Agustin Roman

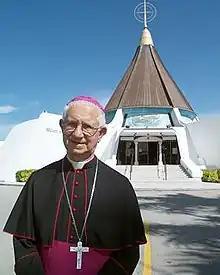
Bishop Román at the National Shrine of Our Lady of Charity in Miami.

Agustín Aleido Román Rodríguez (May 5, 1928 – April 11, 2012) was a Cuban-born prelate of the Román Catholic Church in the United States. He served as an auxiliary bishop of the Archdiocese of Miami in Florida from 1979 to 2003.